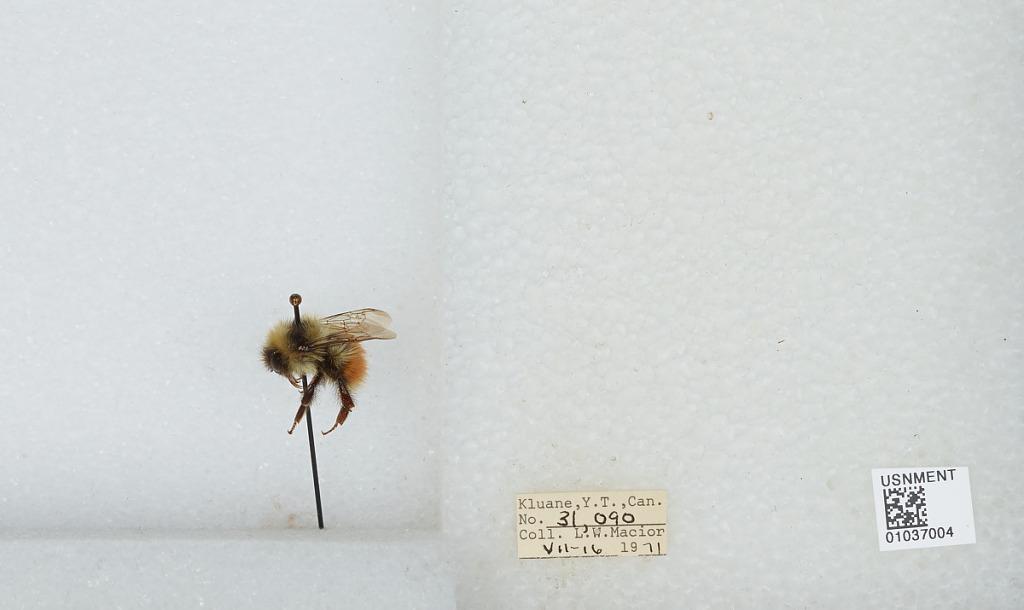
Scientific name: Bombus (Pyrobombus) sylvicola Kirby
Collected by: L. Macior
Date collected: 1971-7-16
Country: Canada
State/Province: Yukon Territory
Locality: Kluane
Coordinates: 60.75, -139.5